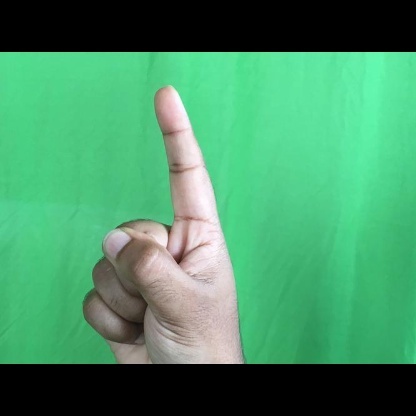
Mudra: Suchi